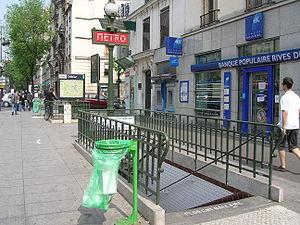
Tolbiac est une station de la ligne 7 du métro de Paris, située dans le 13ᵉ arrondissement de Paris.